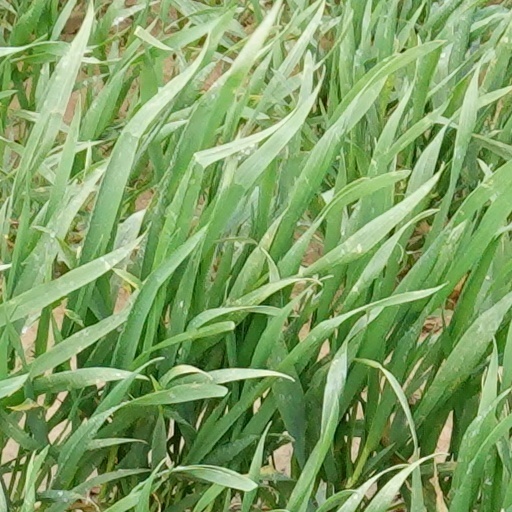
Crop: wheat